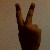
The image shows a hand gesture representing the number 2 in Indian Sign Language.